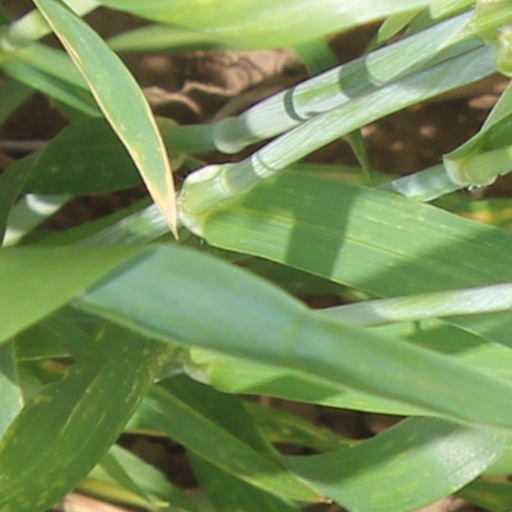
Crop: wheat